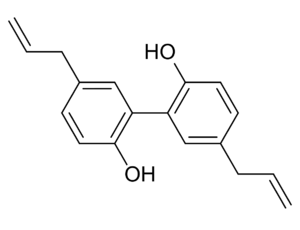
Le magnolol ou magnoliol est un composé organique classé parmi les lignanes. On le trouve dans l'écorce de Magnolia officinalis et M. grandiflora. Cette molécule se rencontre en petite quantité dans l'écorce des magniolias, dont les extraits ont été utilisés dans la médecine traditionnelle chinoise et japonaise. En dehors du magnolol, on trouve d'autres lignanes dans les extraits, tels que l'honokiol.